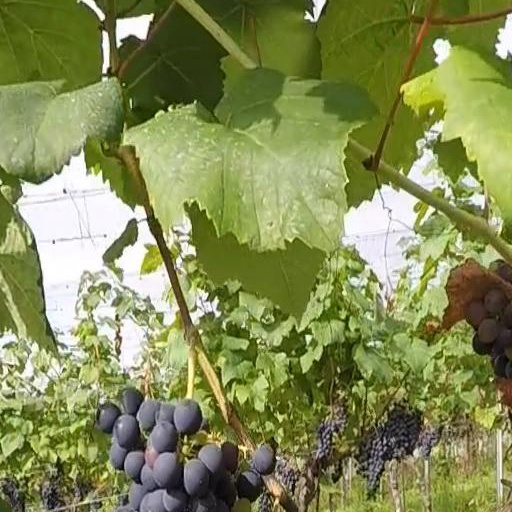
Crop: grape